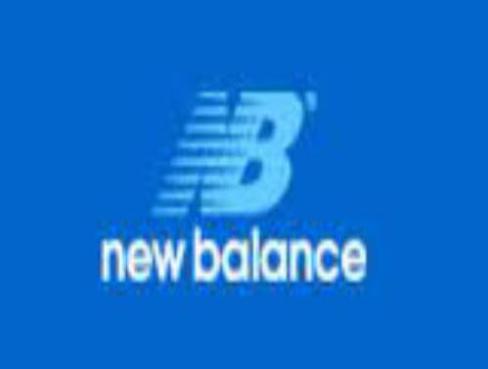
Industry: Clothes